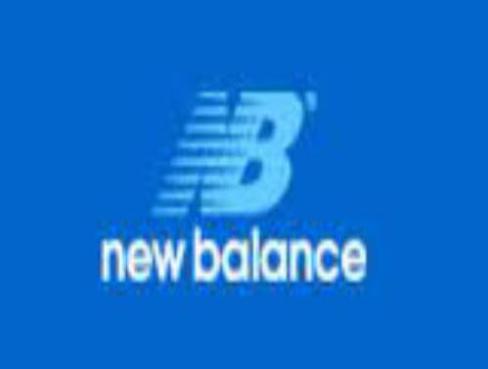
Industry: Clothes